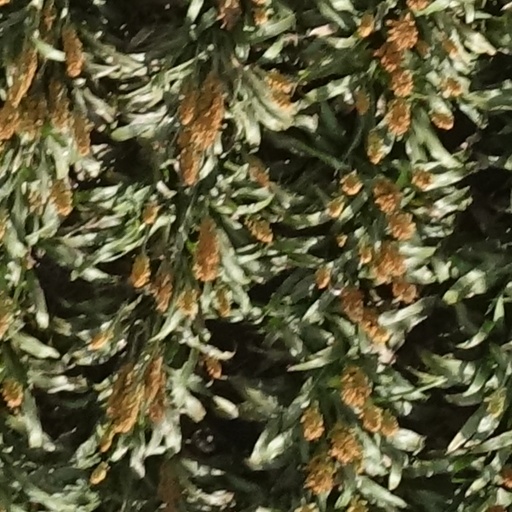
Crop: sorghum